Stirling Moss

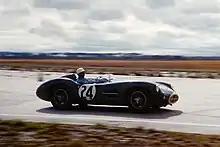
Moss racing an Aston Martin DBR1 at the 1958 12 Hours of Sebring

Moss won the Nassau Cup at the 1956 and 1957 Bahamas Speed Week. Also in 1957 he won on the longest circuit ever to hold a Formula One Grand Prix, the Pescara Circuit, where, yet again, he demonstrated his mastery in long-distance racing. The event lasted three hours and Moss beat Fangio, who started from pole position, by approximately 3 minutes.